Chuandongocoelurus

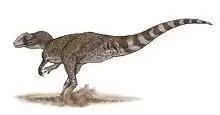
Life restoration of "Chuandongocoelurus primitivus"

The type species "Chuandongocoelurus primitivus" was first described and named by Chinese paleontologist He Xinlu in 1984. The generic name combines references to the Chuandong in Sichuan Province and the theropod genus "Coelurus", itself named after the Greek κοῖλος, ', meaning "hollow" and οὐρά, ', meaning "tail". The specific name means "the primitive one" in Latin, a reference to the great age of the find.